Malus–Dupin theorem

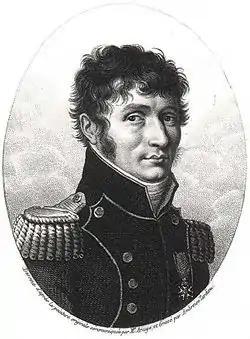
Étienne-Louis Malus

The Malus–Dupin theorem is a theorem in geometrical optics discovered by Étienne-Louis Malus in 1808 and clarified by Charles Dupin in 1822. Hamilton proved it as a simple application of his Hamiltonian optics method.